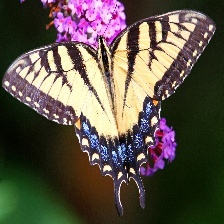
Species: YELLOW SWALLOW TAIL